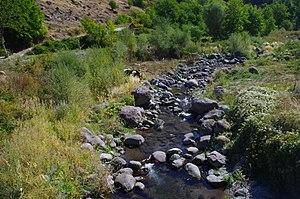
La Bochava ou Bochavitsa est une rivière de la République de Macédoine, dans la région du Vardar, et un affluent droit du fleuve le Vardar.